Onteora High School

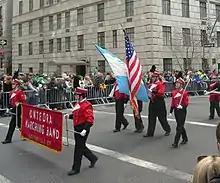
High School/ Middle School Marching Band marching in Manhattan

Onteora High School, located in Boiceville, New York, is part of the Onteora Central School District. The High School shares its building with the Onteora Middle School. However, the two schools remain administratively separate.